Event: Nepal Earthquake
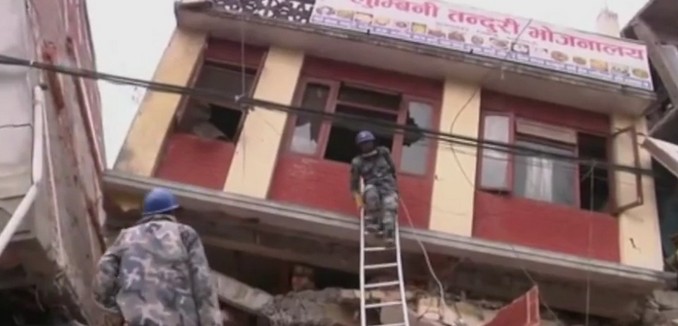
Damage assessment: damage